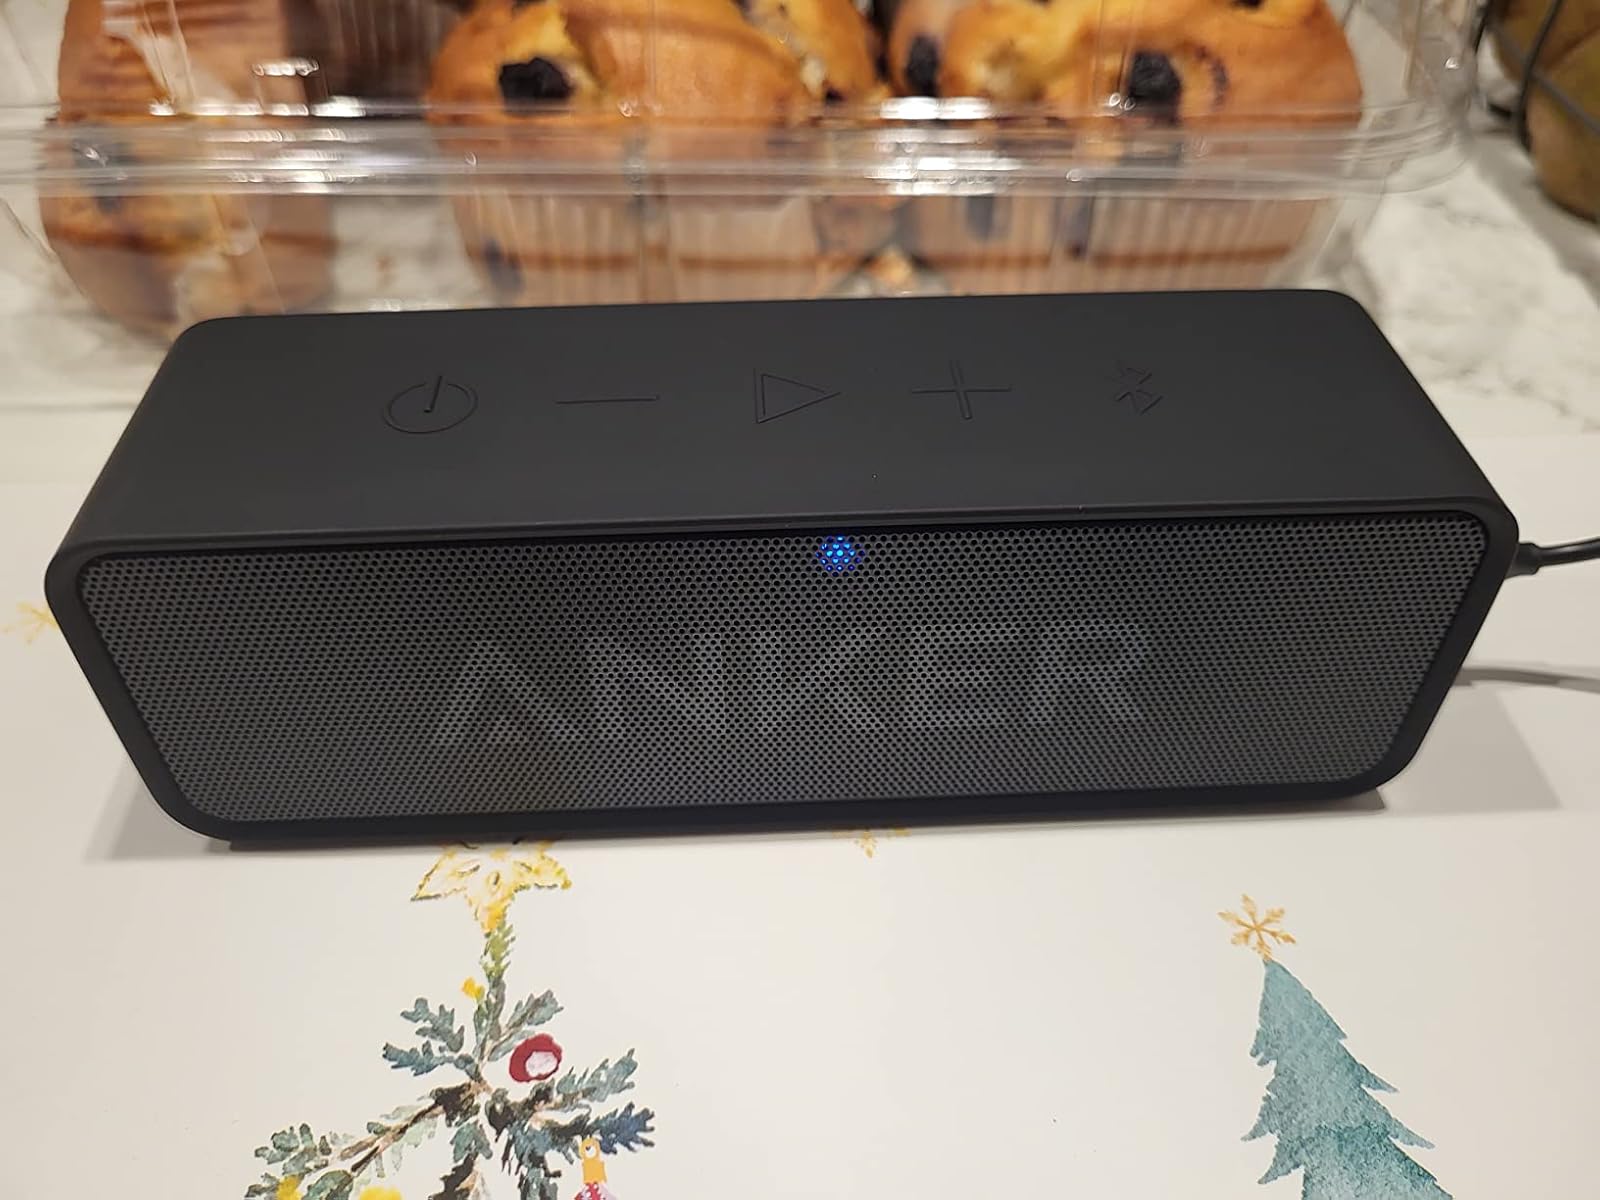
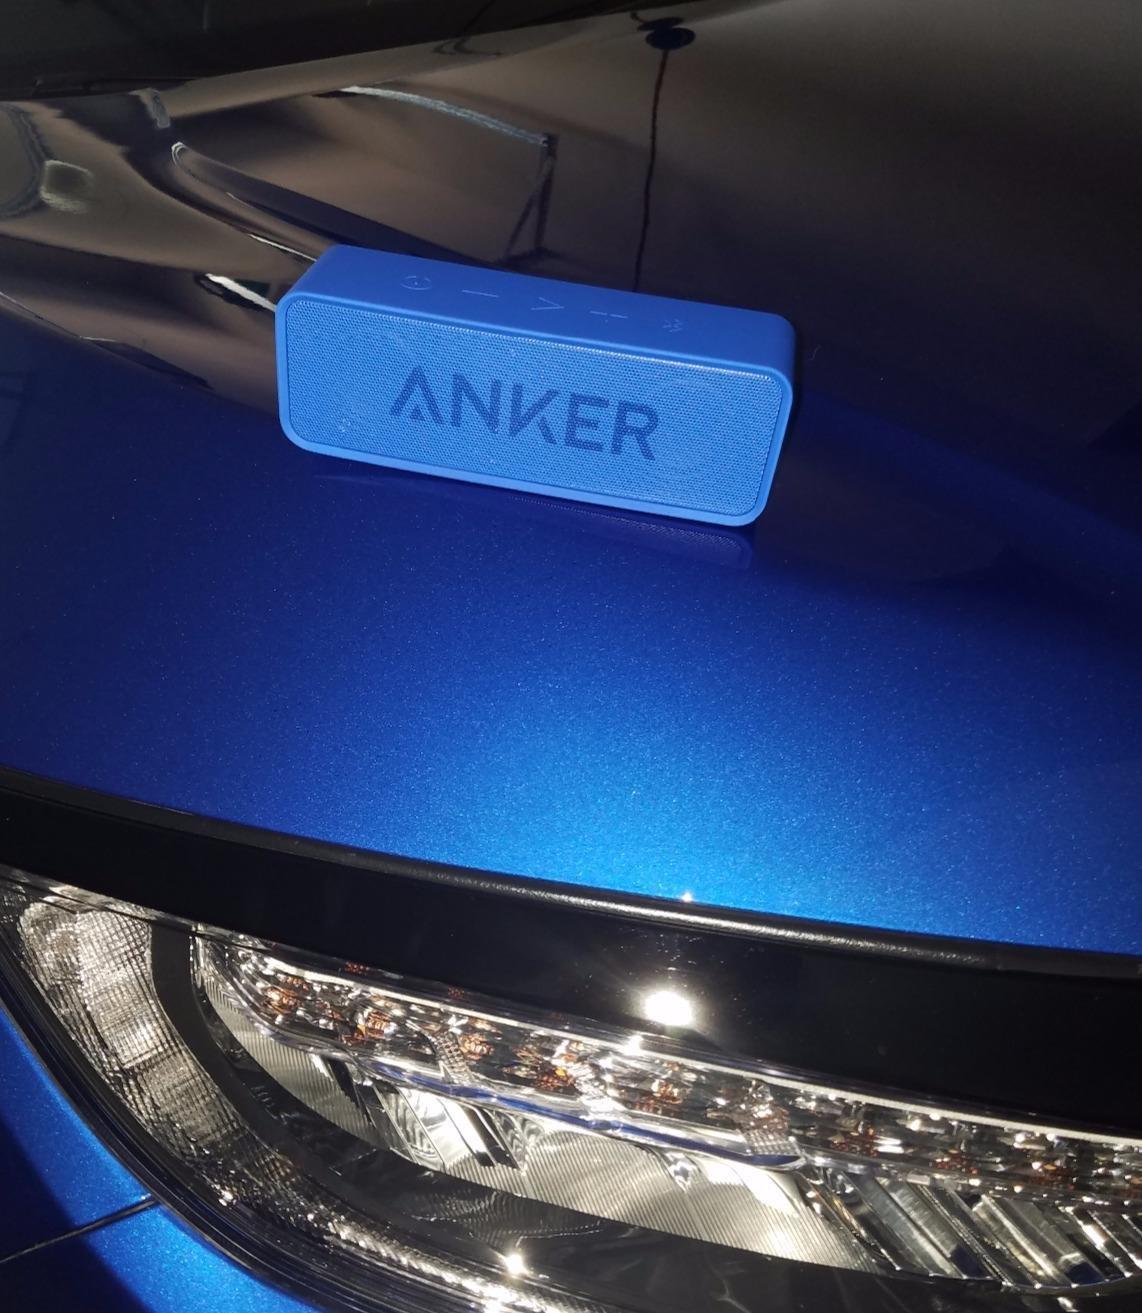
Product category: speaker
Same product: no